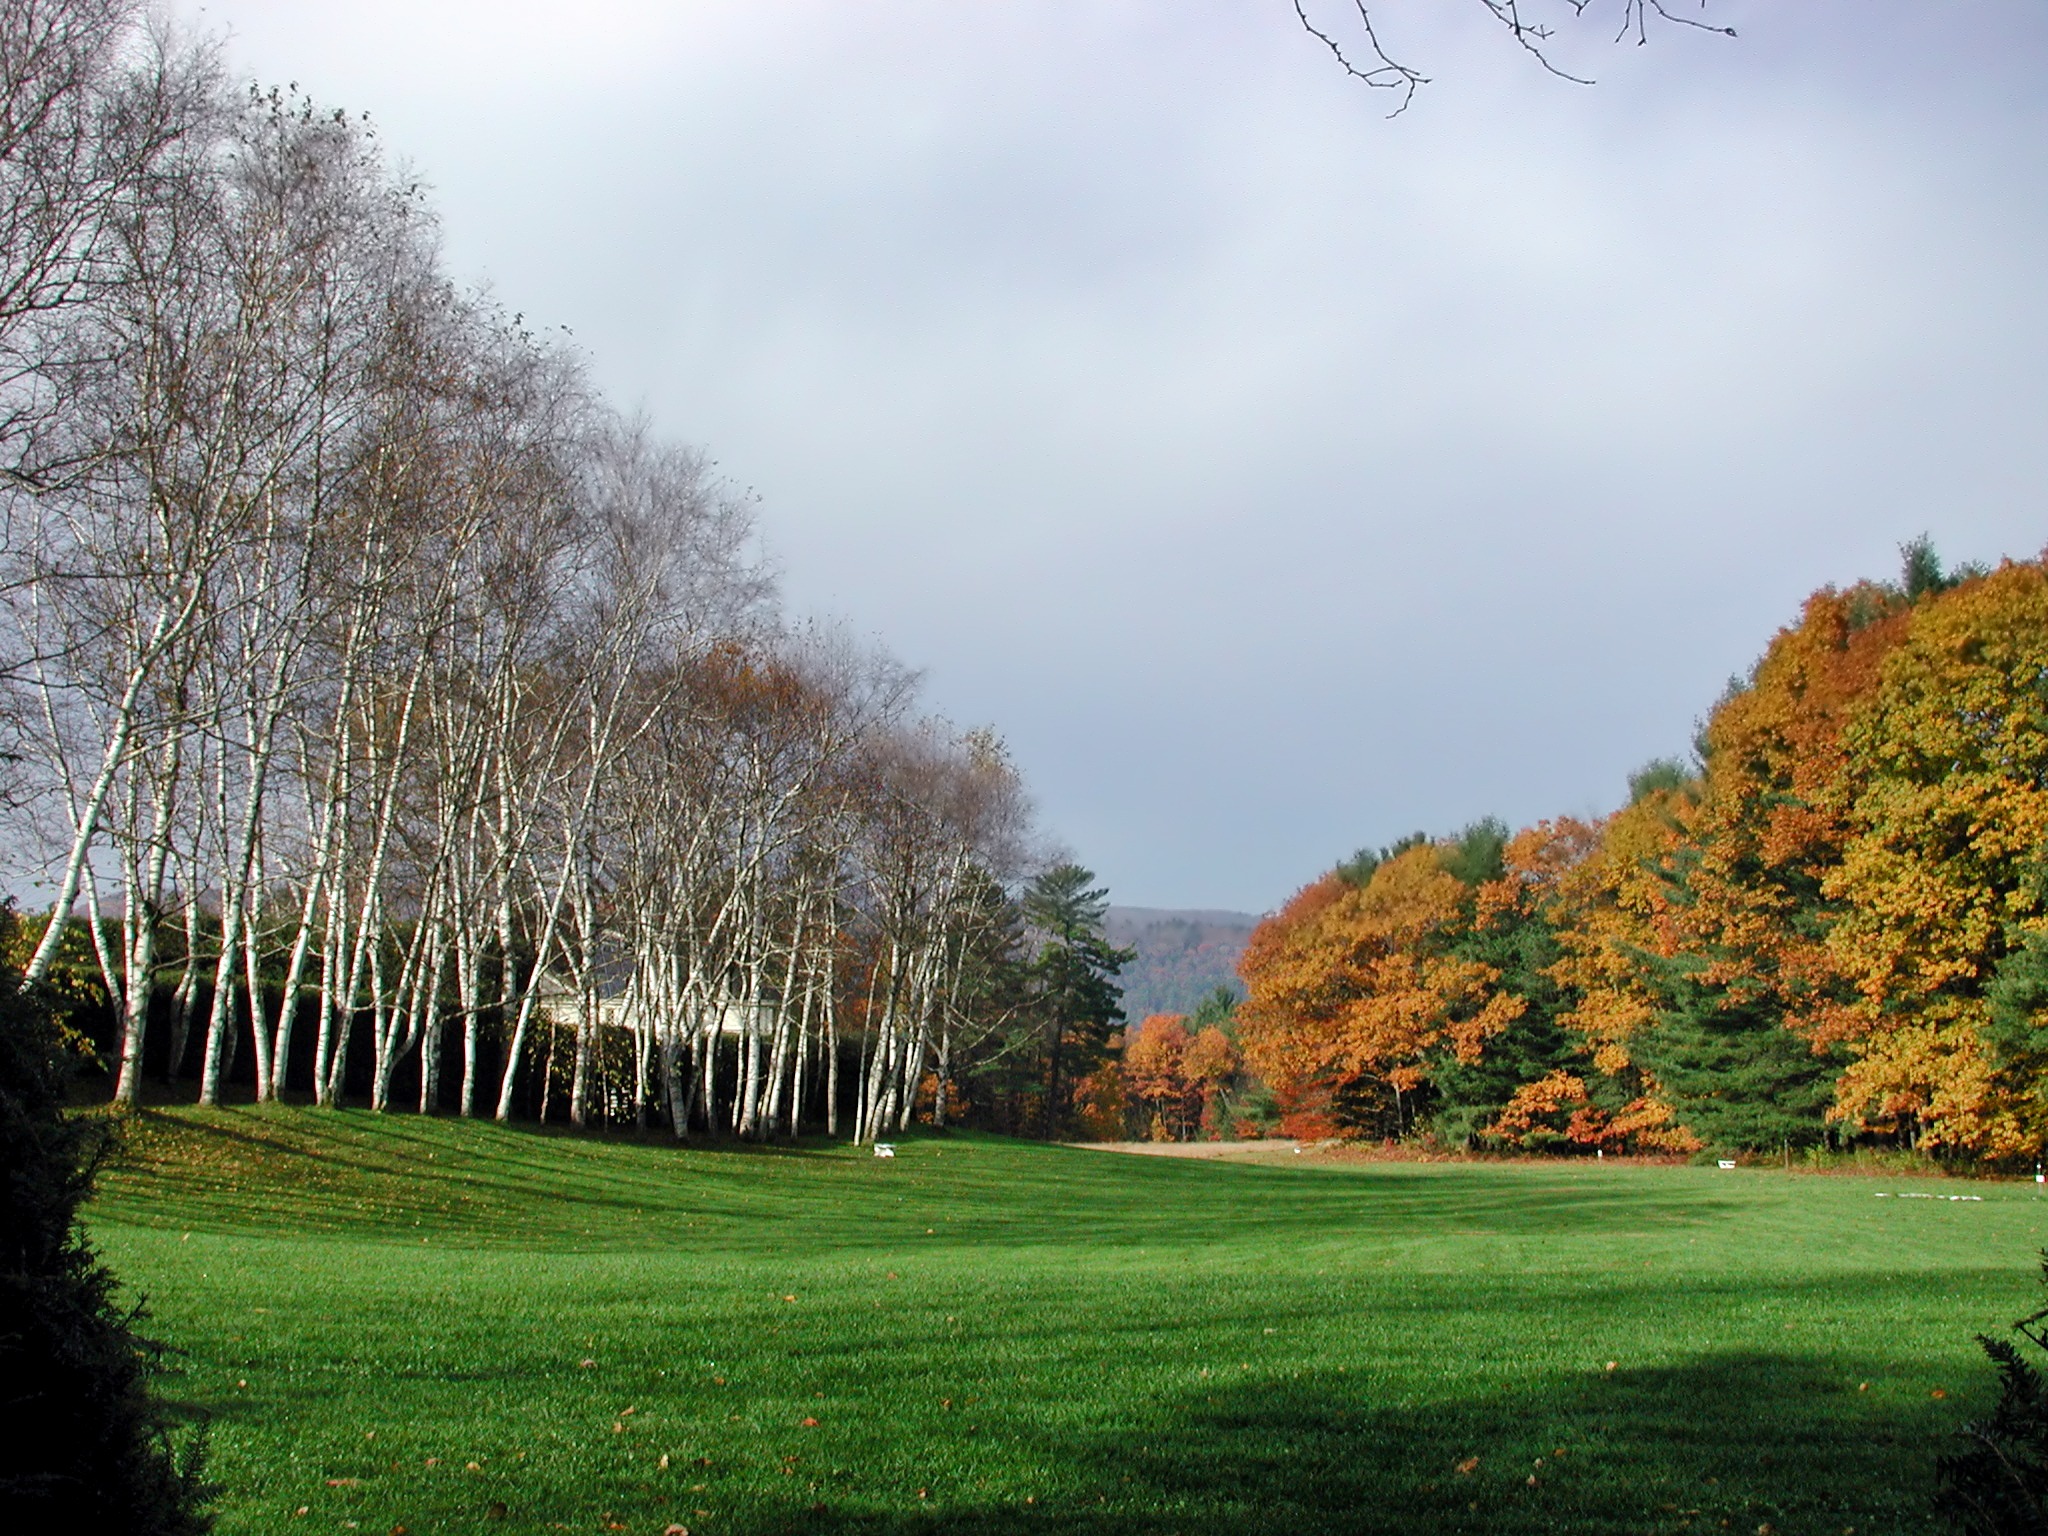
landscape, tree, nature, grass, plant, sky, lawn, meadow, countryside, sunlight, morning, leaf, fall, hill, flower, foliage, autumn, park, colorful, garden, season, trees, outside, clouds, woodland, rural area, new hampshire, woody plant, saint gaudens